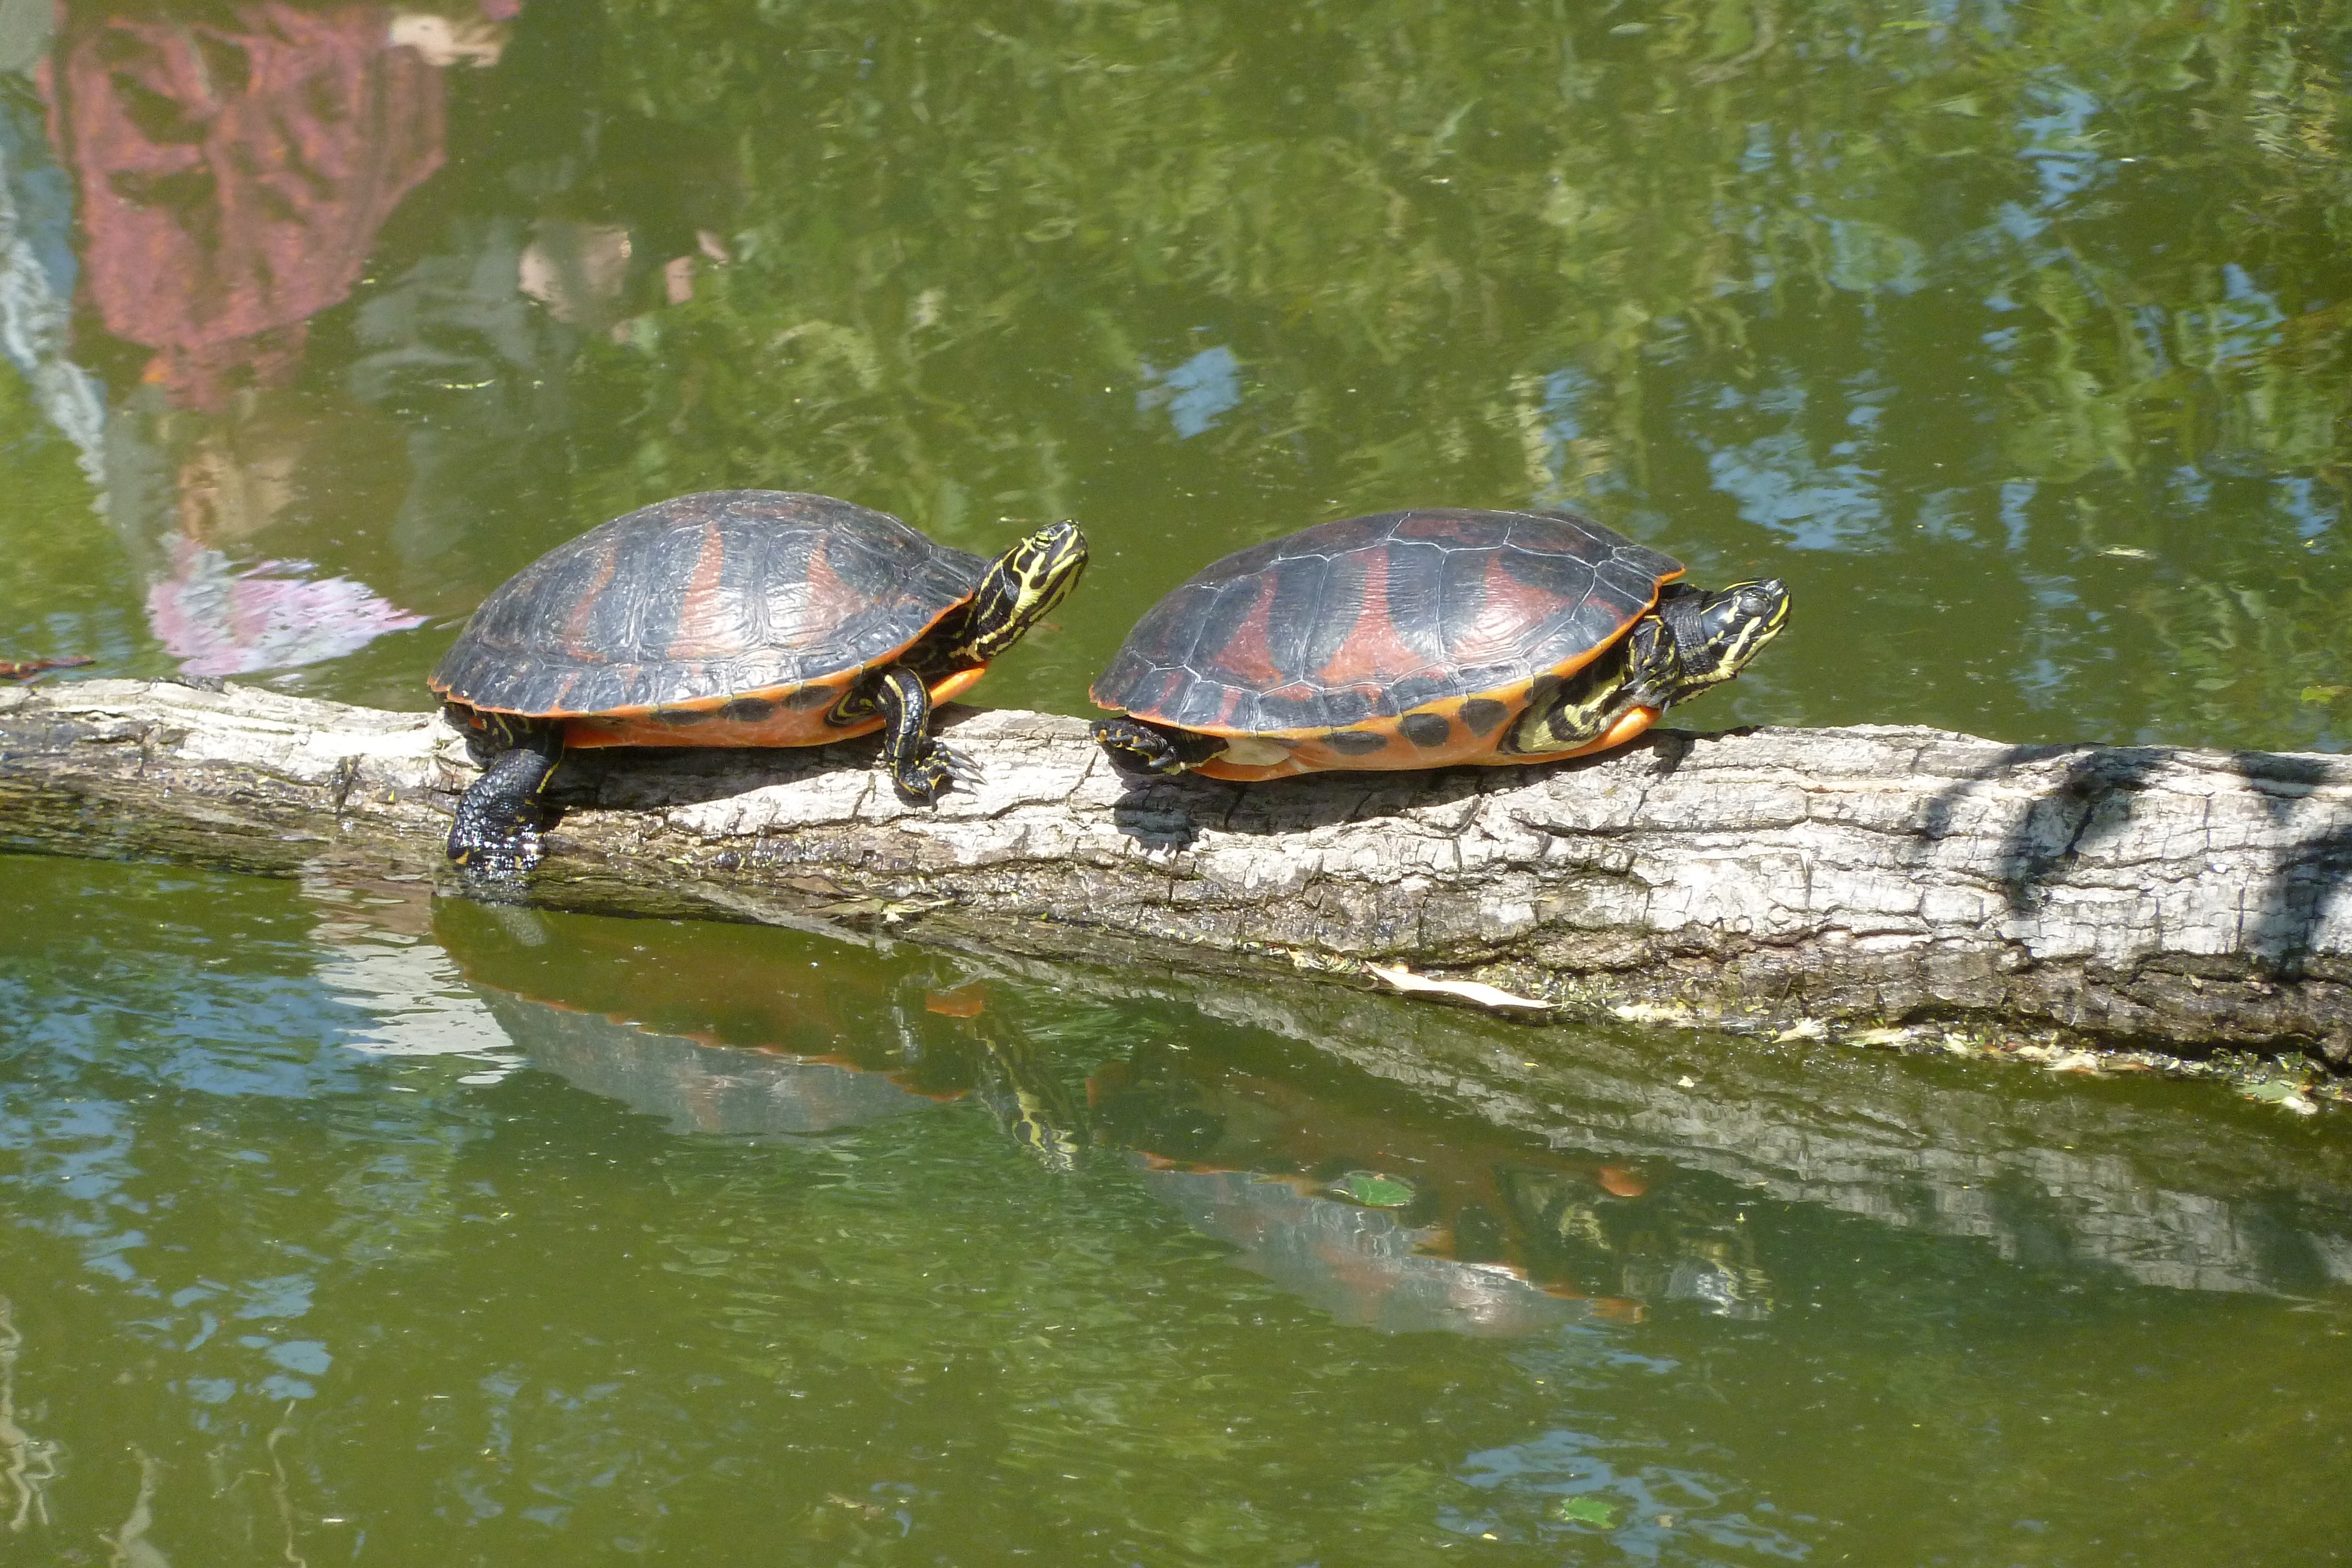
water, sun, animal, pond, wildlife, reflection, turtle, reptile, fauna, vertebrate, turtles, emydidae